Uzumasa Station

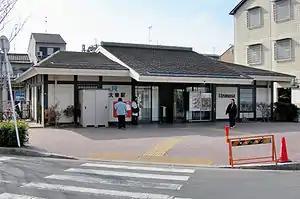
Uzumasa Station in January 2008

is a train station on the Sagano Line in Ukyo-ku, Kyoto, Japan, operated by West Japan Railway Company (JR West).